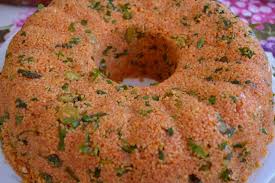
Yemek: kisir